Habib Bourguiba

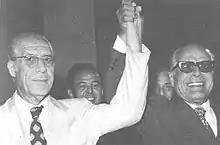
President Bourguiba and Prime Minister Hedi Nouira during the 1974 SDP congress of Monastir.

Ahmed Ben Salah, rising star of the government and supporter of a socialist economic policy, was protected from other "Tunisois" (people originating from Tunis) minister's attacks by Bourguiba who fully endorsed him: "I am personally responsible for the plan that I put under my authority. Henceforth, this plan will be the party's work". On 17 November 1961, Ben Salah was appointed in the party leadership, despite his failure in the Central committee elections during the Congress of Sousse in 1959.